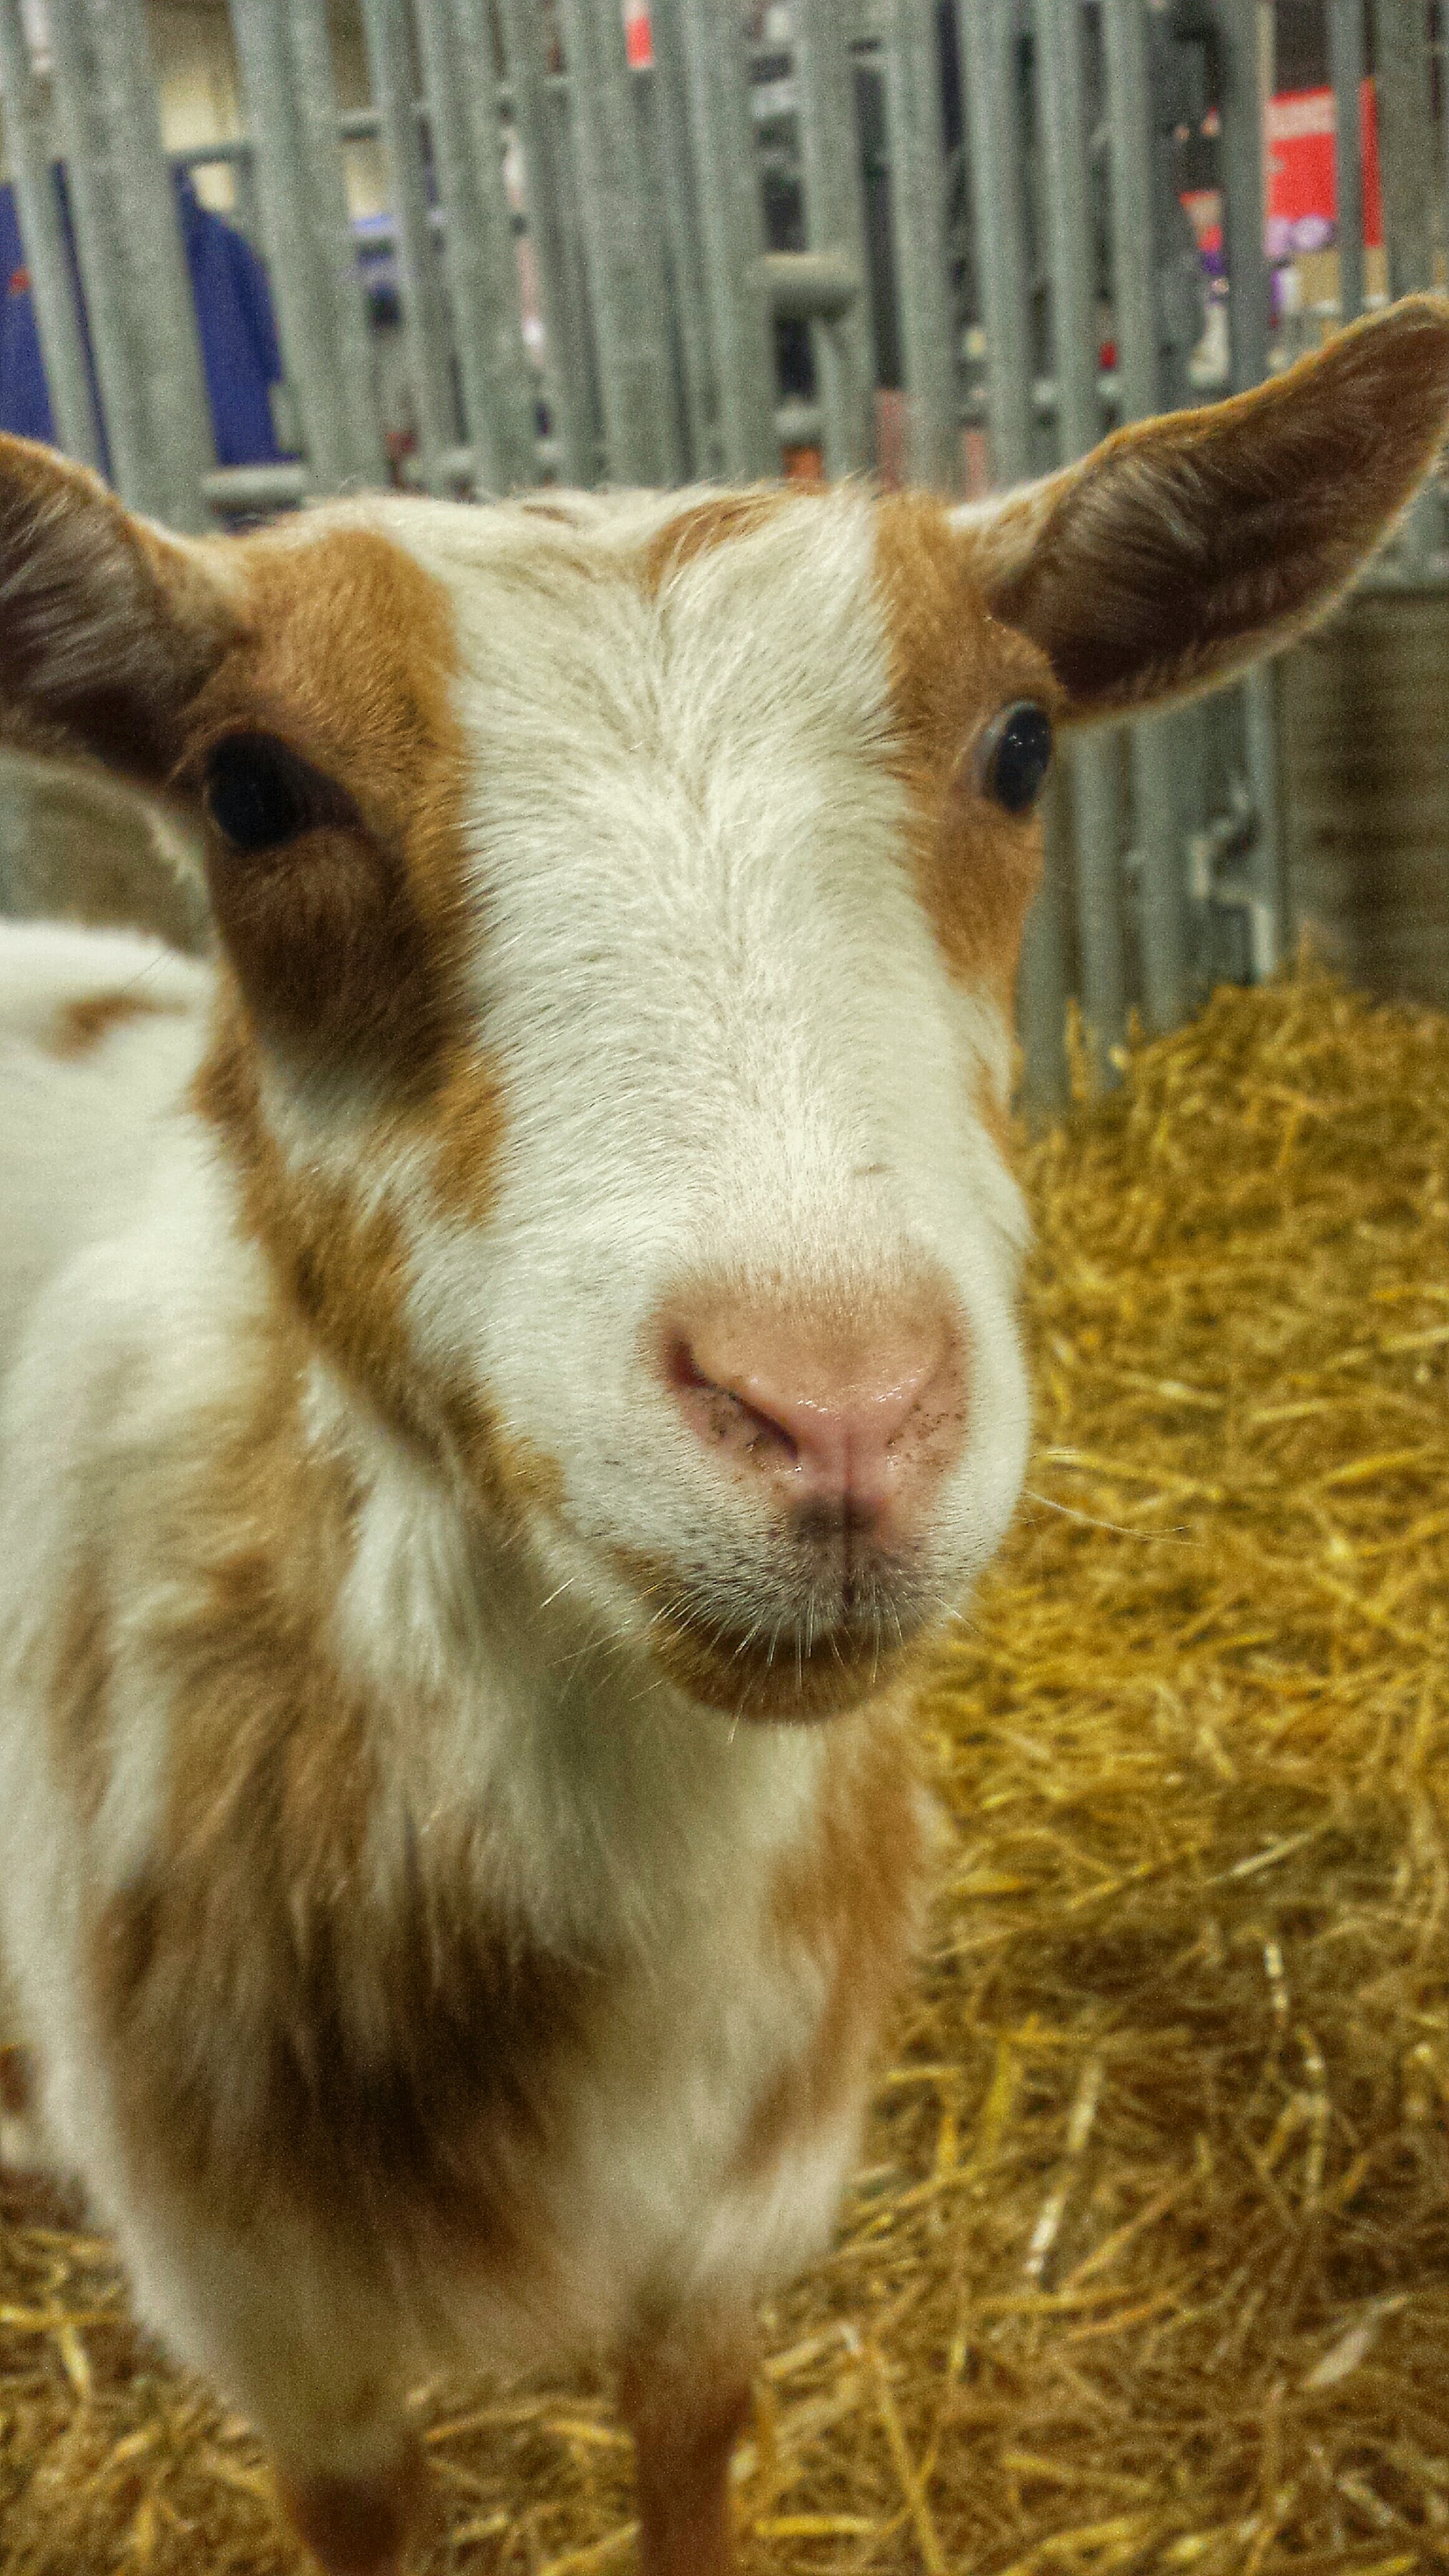
goat, horn, pasture, mammal, fauna, goats, vertebrate, cow goat family